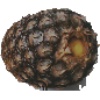
Label: pineapple